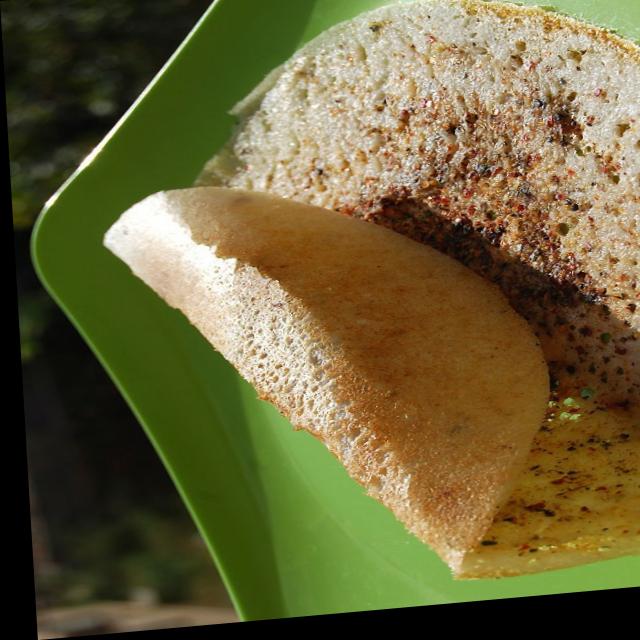
Dish: masala_dosa